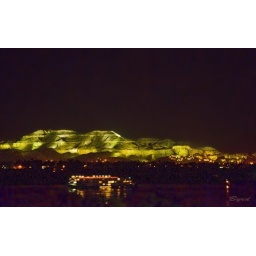
A river boat passes by the spotlit hills of countless tombs seen across the Nile on the west bank.